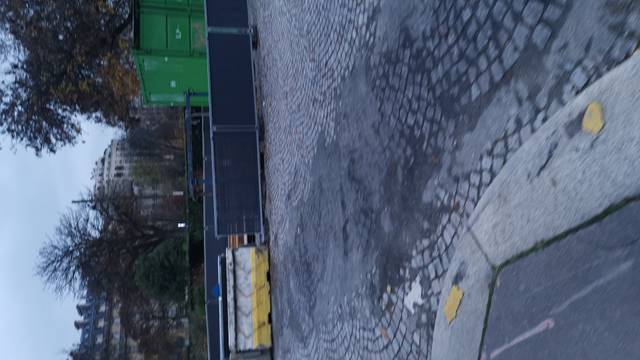
Region: France
Coordinates: 48.873, 2.284